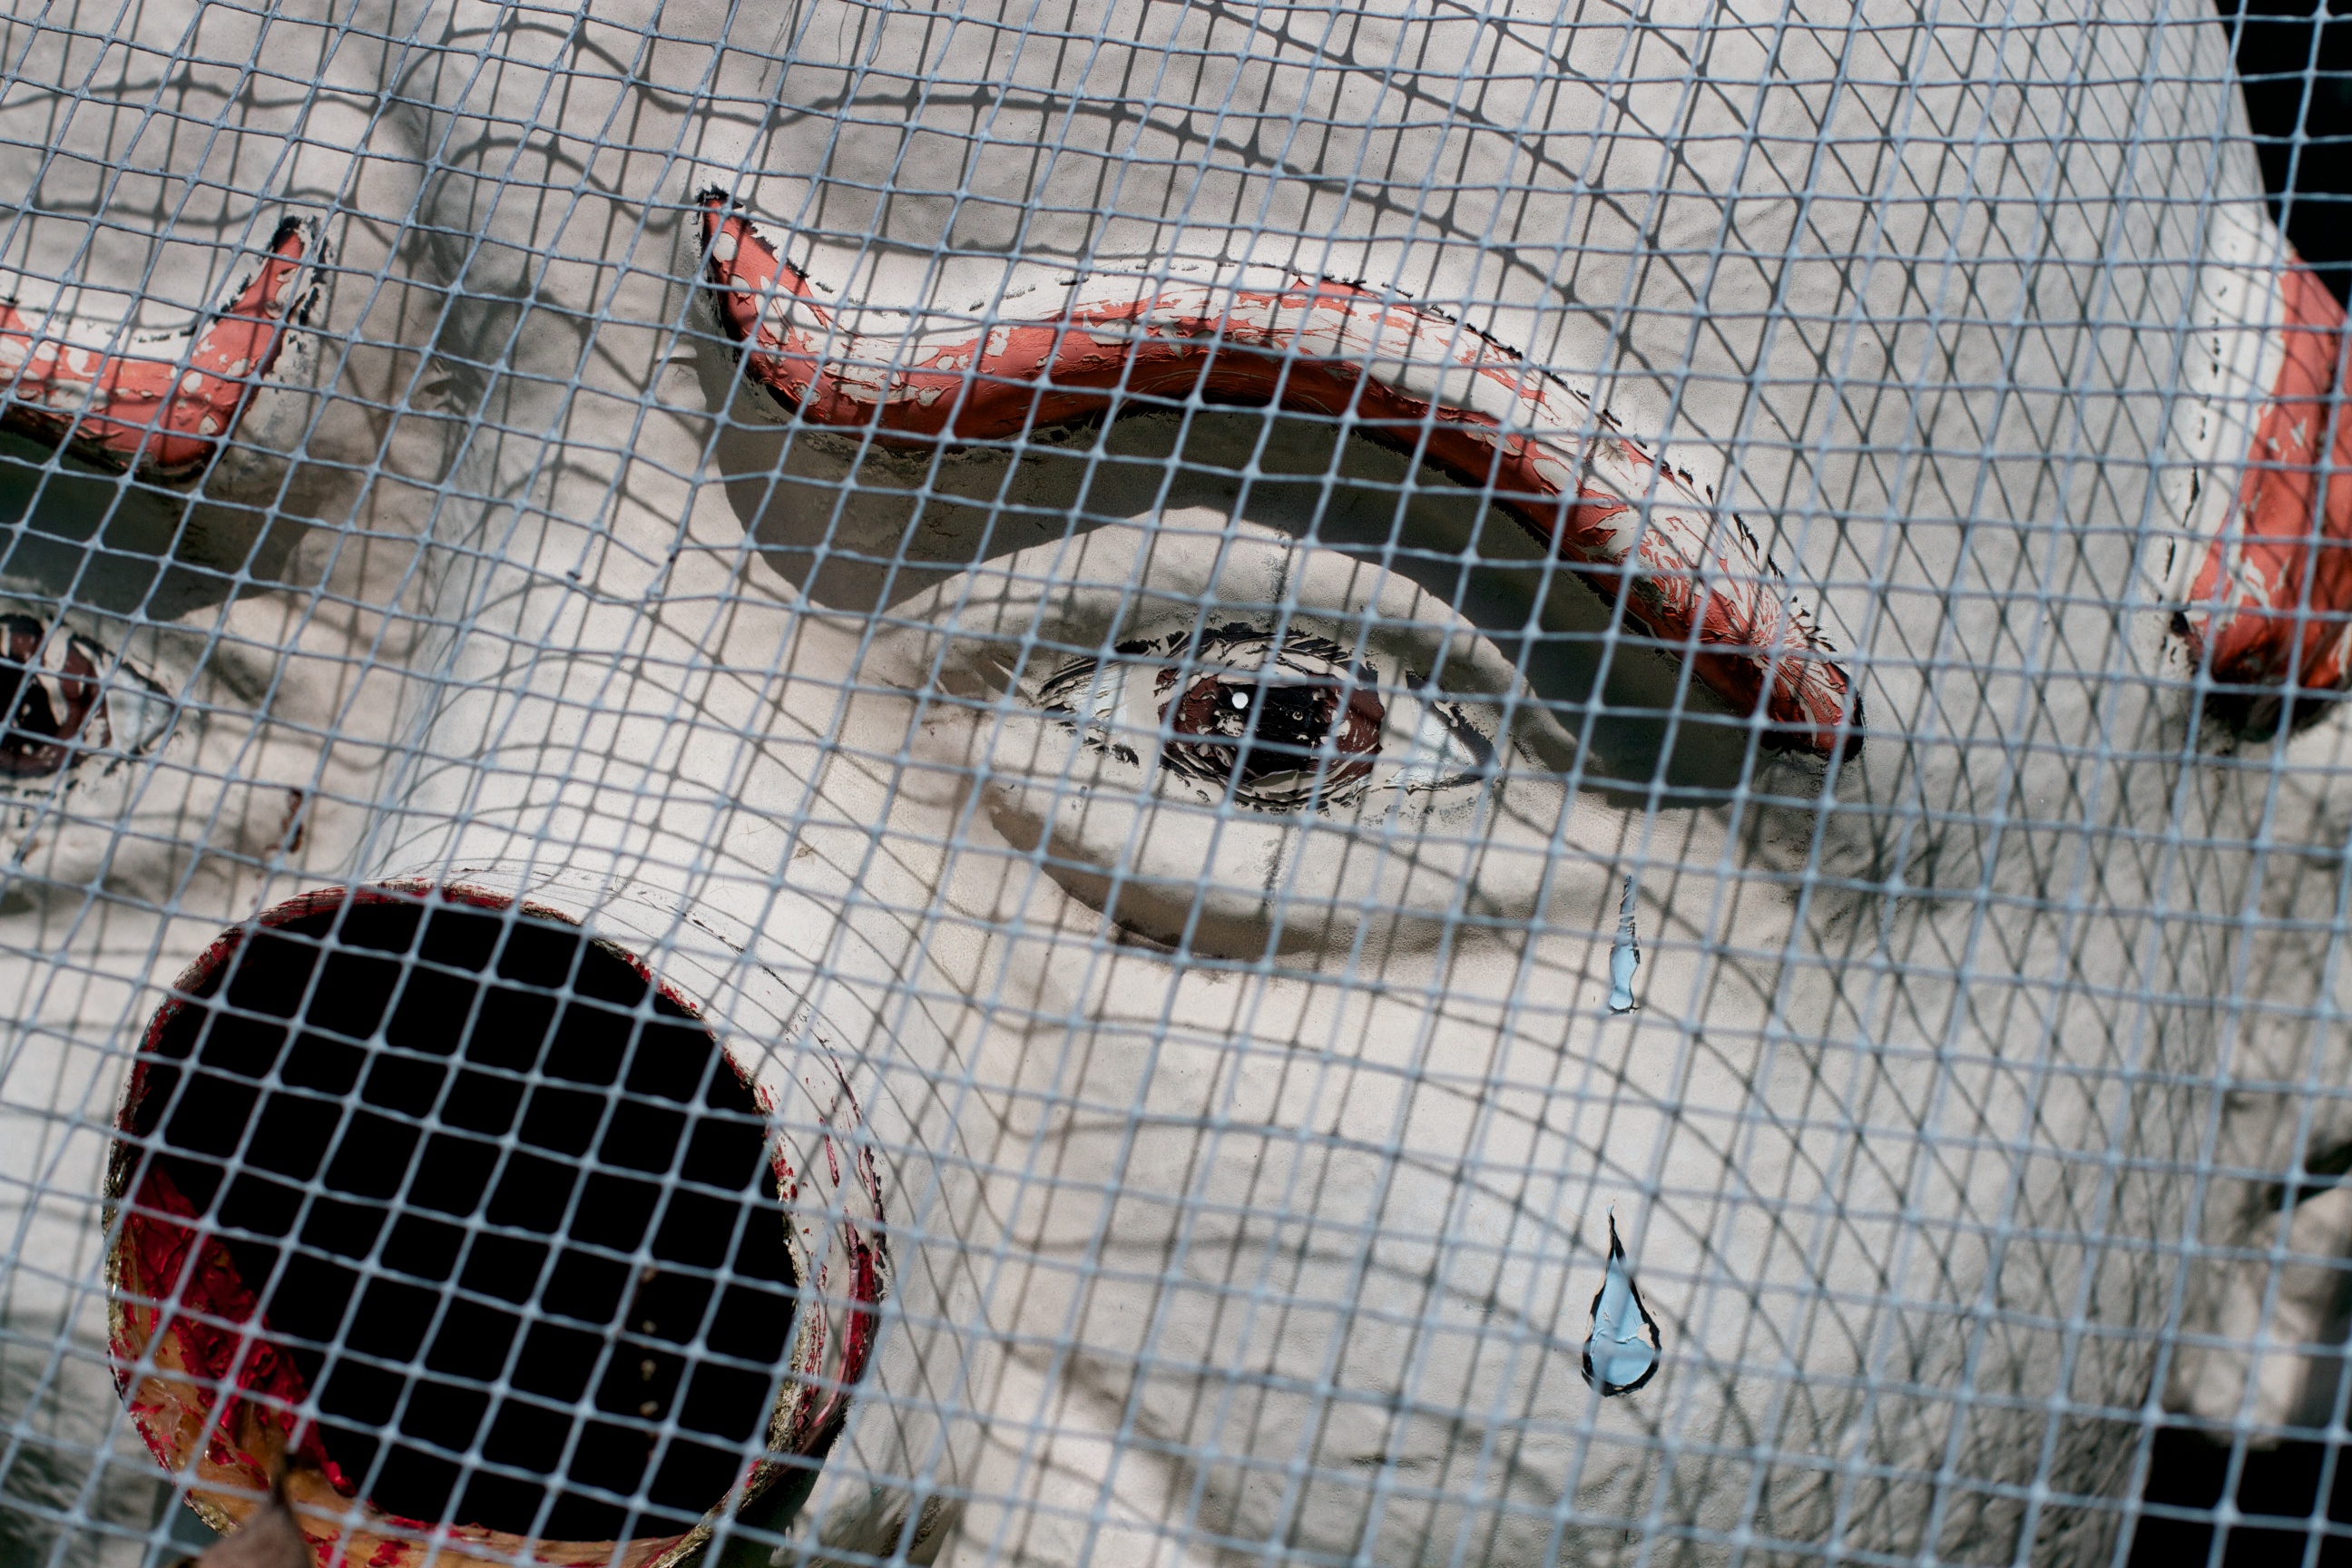
cage, art, animal shelter